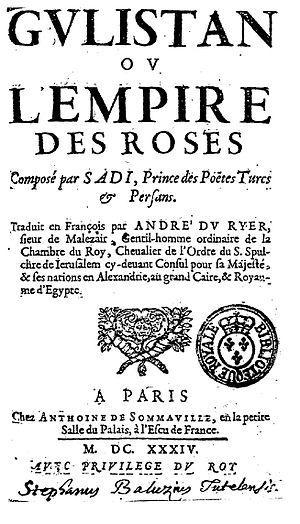
Abū-Muḥammad Muṣliḥ al-Dīn bin Abdallāh Shīrāzī, mieux connu en Occident sous le nom de Saadi ou Sadi, né à une date incertaine, possiblement vers 1210, et mort probablement en 1291 ou 1292, est l'un des plus grands poètes et conteurs persans.
André Du Ryer, sieur de La Garde-Malezair, né à Marcigny en Bourgogne vers 1580 et mort en 1660 ou 1672, est un orientaliste français.
Le Golestan, transcrit aussi en Gulistan, est un recueil de poèmes et d'histoires écrit par le poète persan Saadi au XIIIᵉ siècle. Cette œuvre fut traduite du persan pour la première fois en français en 1634 par le diplomate et consul de France André du Ryer sous le titre Gulistan ou l'Empire des roses.
L'iranologie est un champ interdisciplinaire d'études du monde iranien. Il se compose des études de l'histoire, de la littérature, de l'art et de la culture de la Perse et de l'Iran d'aujourd'hui. Les termes études iraniennes et études persanes se réfèrent aussi aux études de la culture, de l'histoire, des langues et des autres aspects des peuples iraniens tels que les Persans, les Kurdes, les Kassites, les Pachtounes, les Ossètes, les Scythes, les Tadjiks, etc.